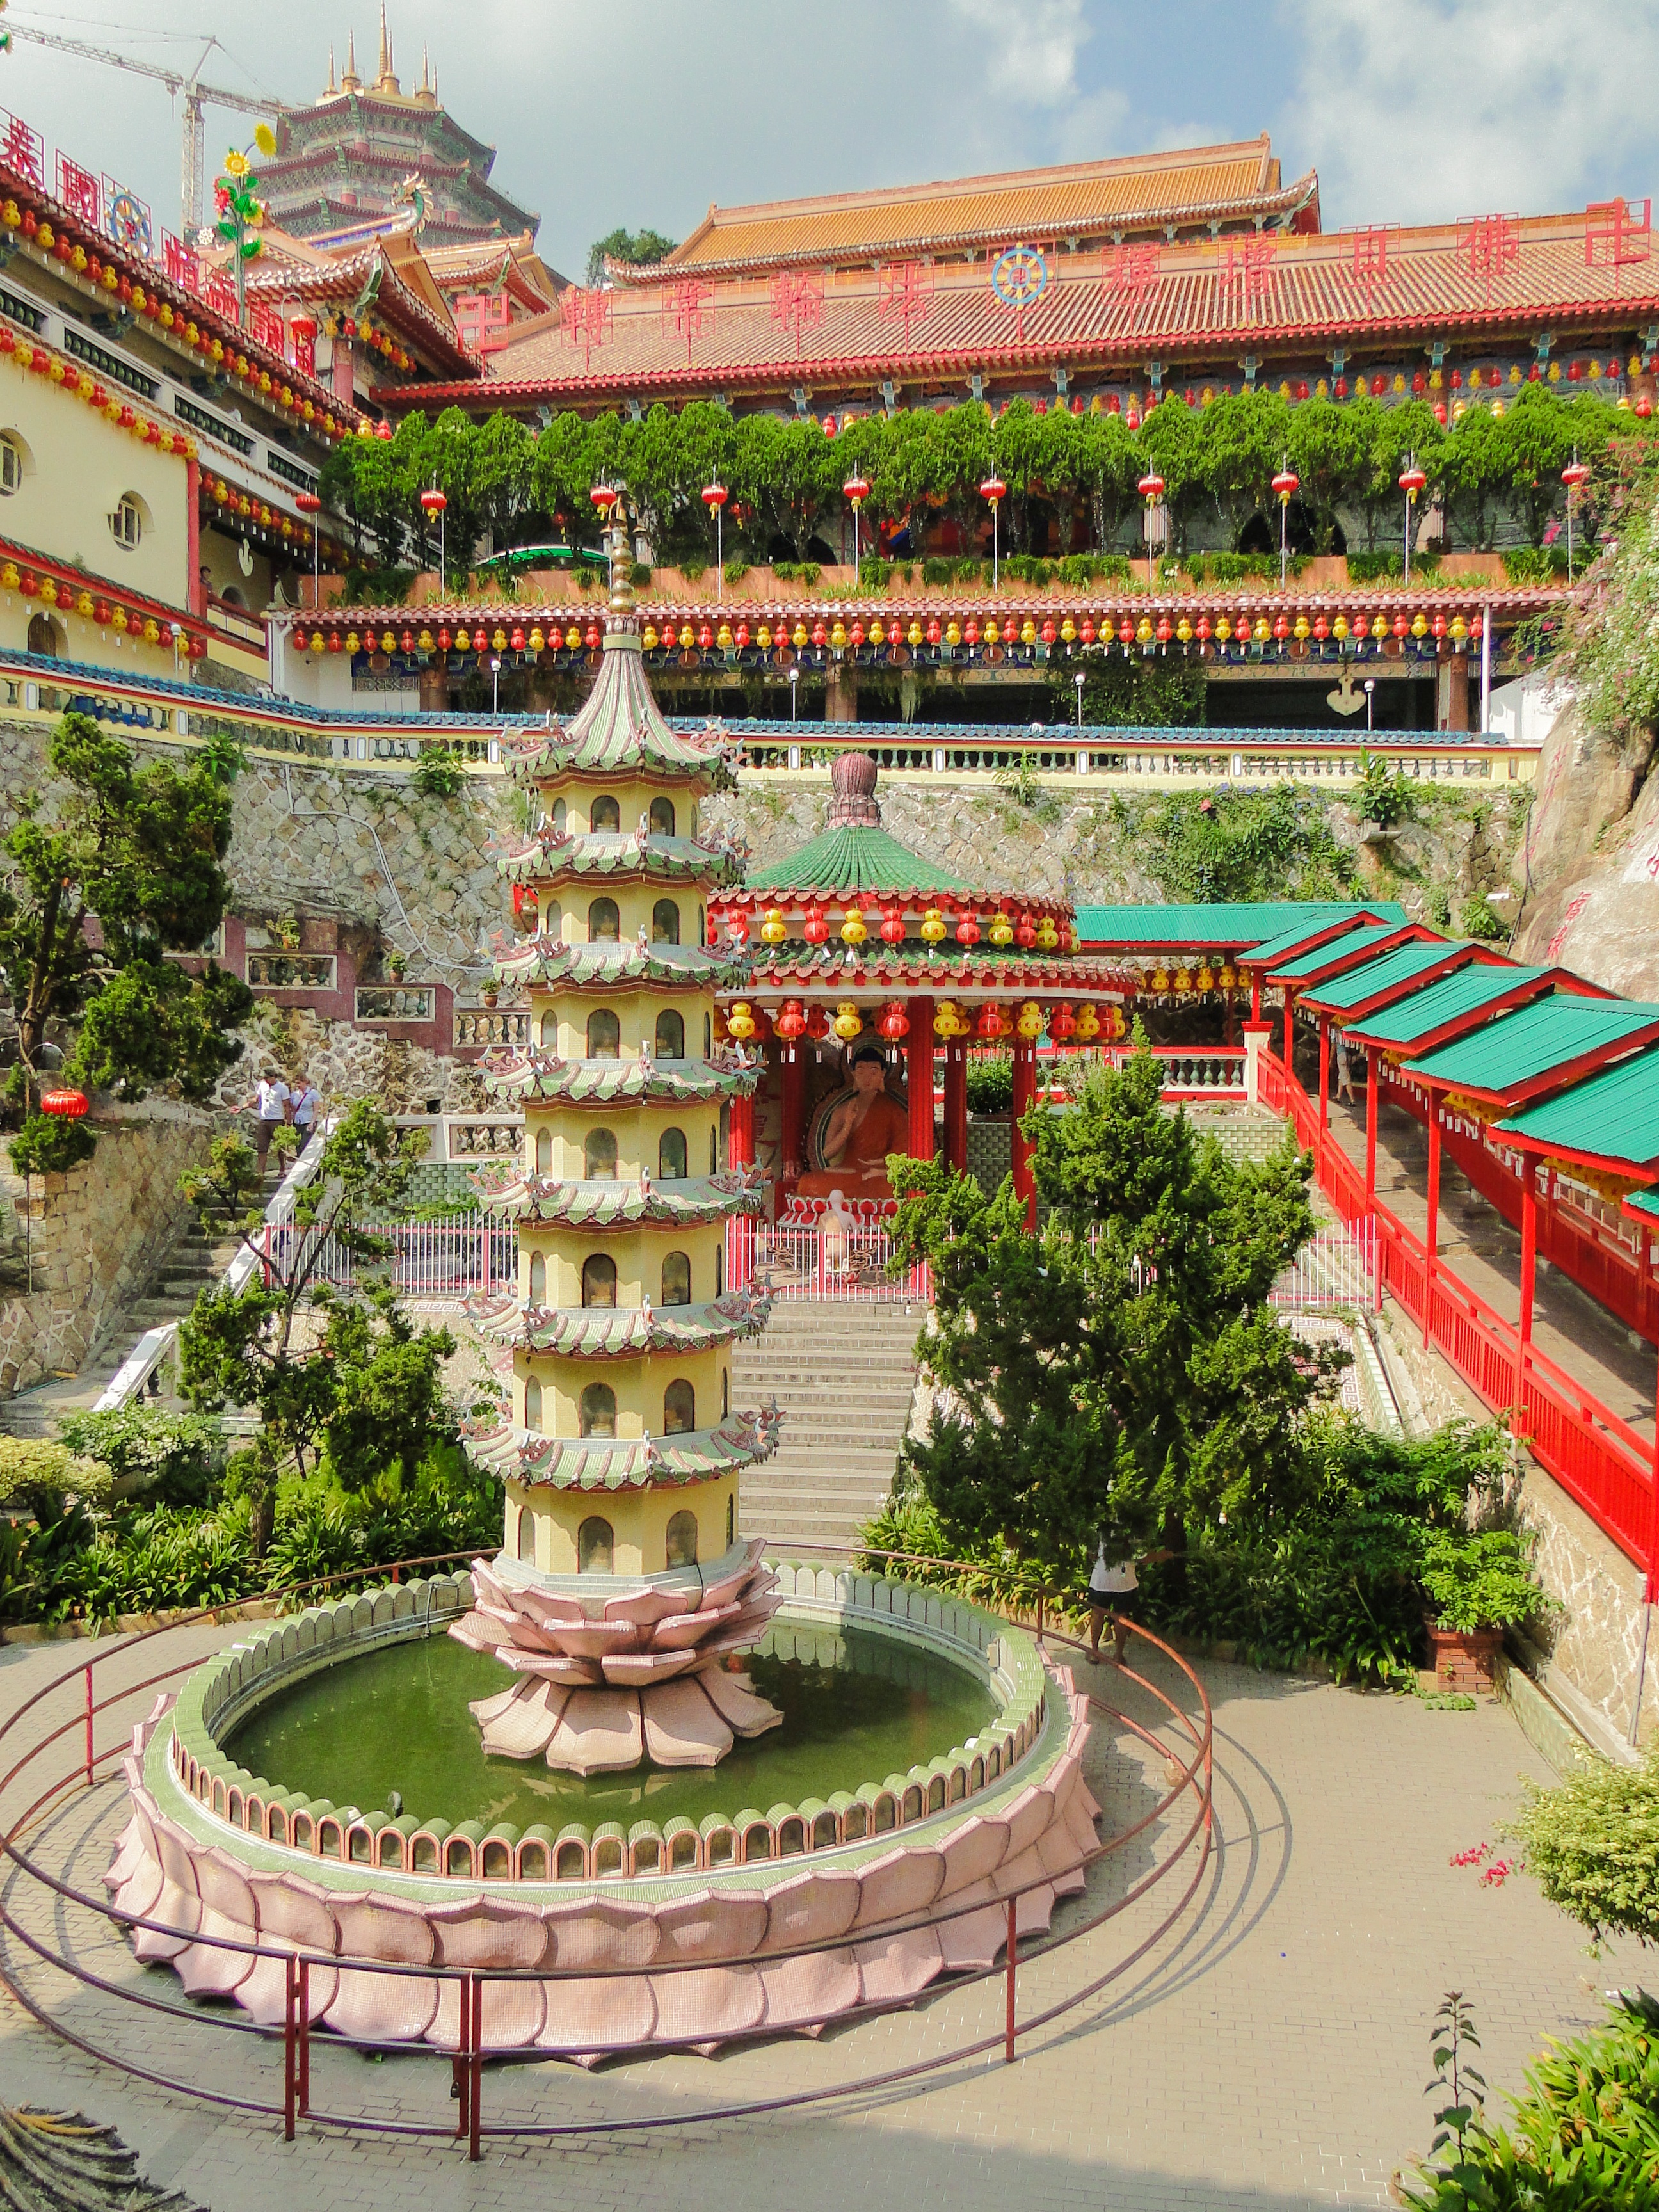
building, palace, plaza, landmark, temple, town square, malaysia, chinese architecture, pagoda, historic site, penang, kek lok si temple